New Zealanders

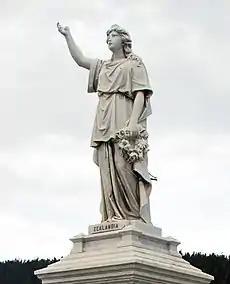
A statue of "Zealandia" as a Second Boer War memorial in Palmerston

The development of a New Zealand identity and national character, separate from the British colonial identity, is most often linked with the period surrounding the First World War, which gave rise to the concept of the Anzac spirit. However, cultural links between New Zealand and Great Britain are maintained by a common language, sustained immigration from the UK, and the fact that many young New Zealanders spend time in Britain on "overseas experience", known as "OE". New Zealanders also identify closely with Australians, as a result of the two nations' shared historical, cultural and geographic characteristics.